Holy Door (Santiago de Compostela)

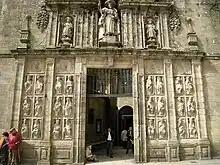
Exterior door facing the Plaza de la Quintana

The Holy Door, also known as the Door of Forgiveness, is located at the rear of the Santiago de Compostela Archcathedral Basilica, in Galicia, Spain, and is opened only during a Jacobean Holy Year. During the Holy Year it remains open so that pilgrims, and others, may enter from the Plaza de la Quintana into the apse of the cathedral. Those who do so may earn a plenary indulgence.